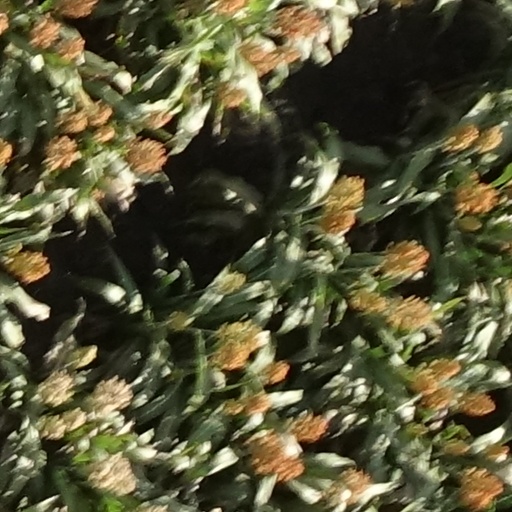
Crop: sorghum